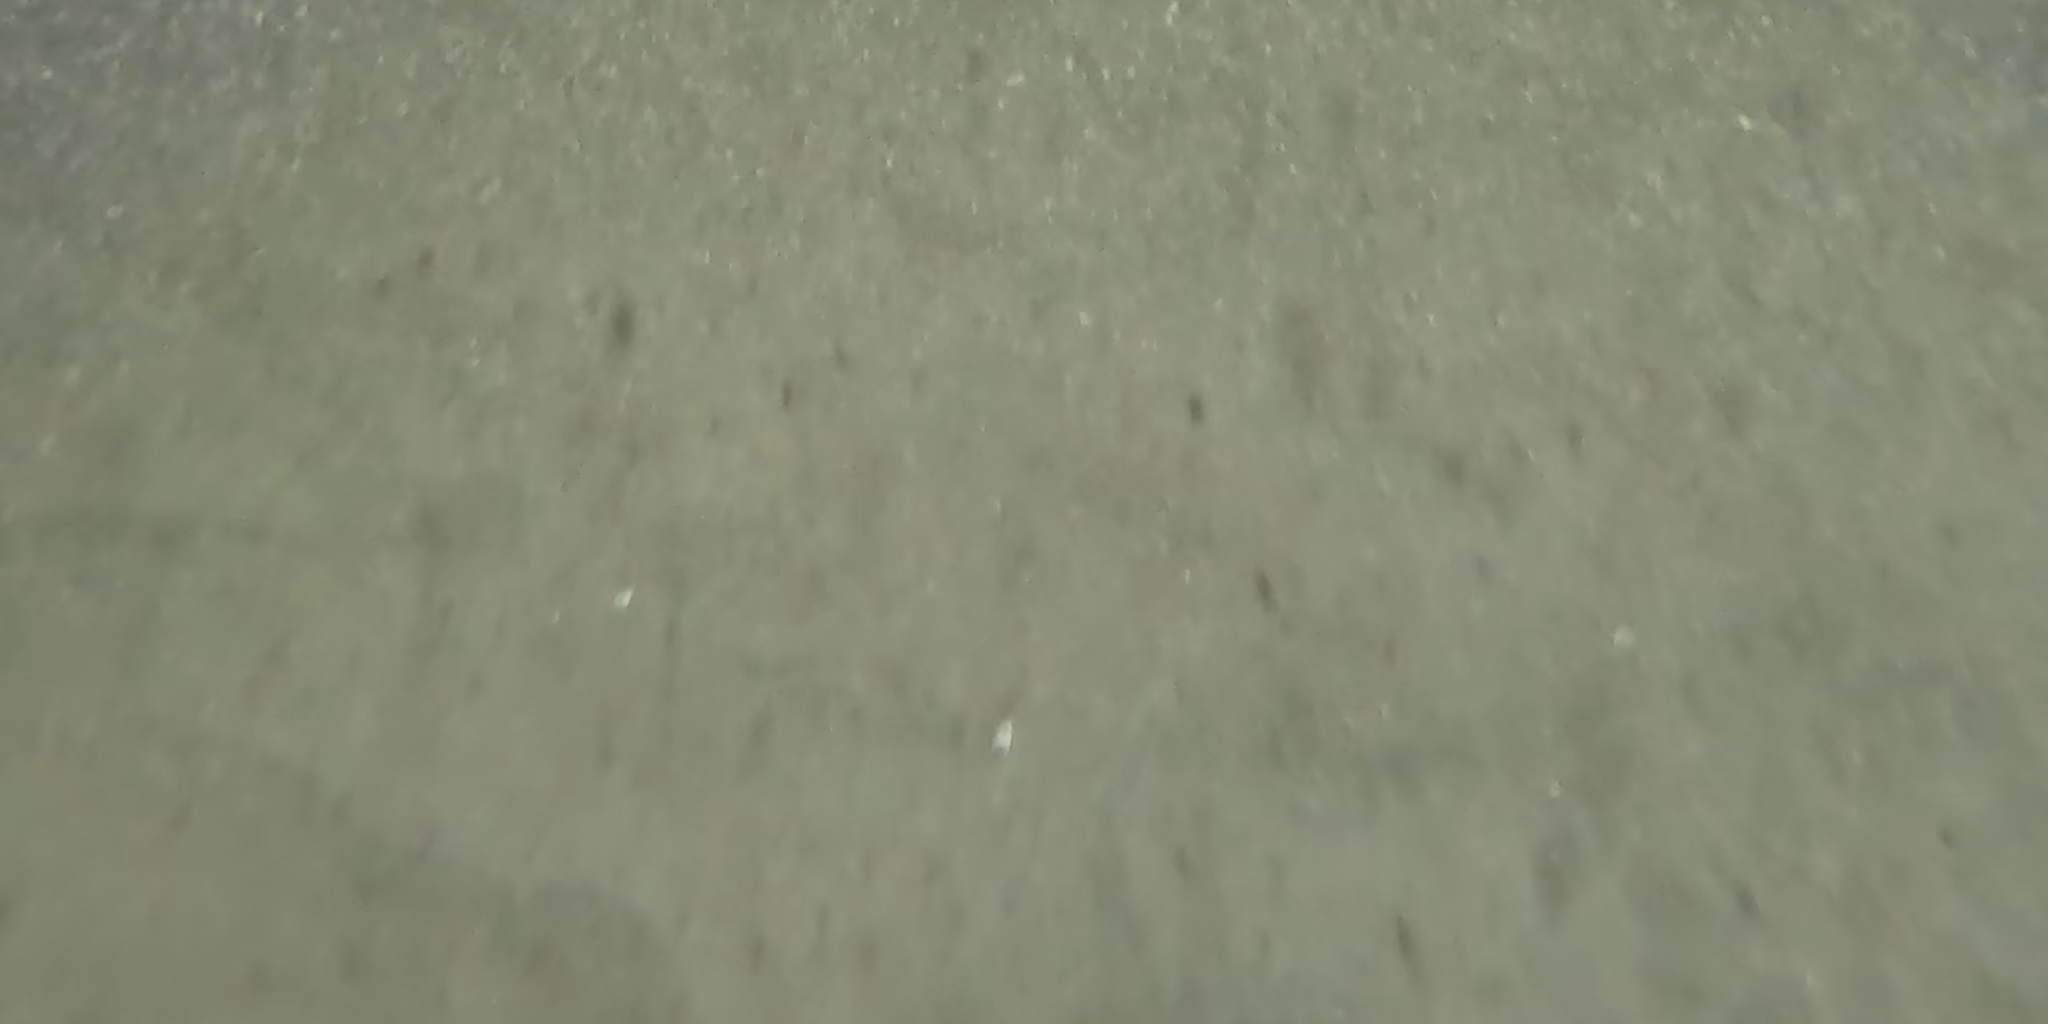
Seabed habitat: sand